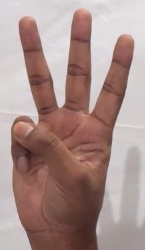
ASL sign: W